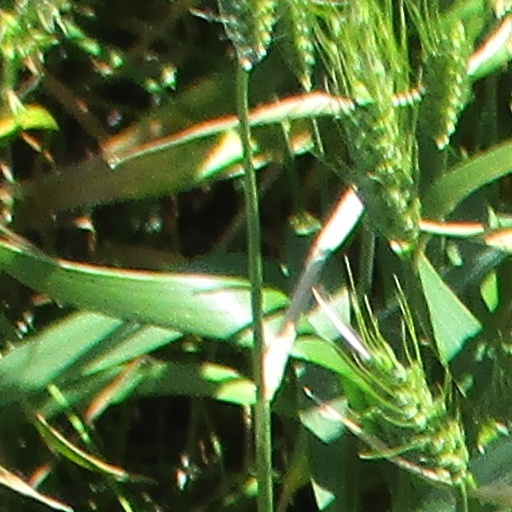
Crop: wheat